Igor Sergun

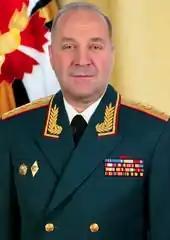
Official portrait, 2015

Igor Dmitrievich Sergun (28 March 1957 – 3 January 2016) was a Russian military officer who was a director of GRU, Russia's military intelligence service, from 2011 until his death in January 2016. He was promoted to colonel general on 21 February 2015.